Italian ironclad Francesco Morosini

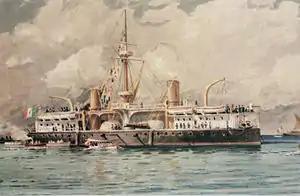
A painting of "Ruggiero di Lauria", sister ship to "Francesco Morosini"

"Francesco Morosini" was under construction for nearly eight years. She was laid down at the Venetian Arsenal on 4 December 1881 and launched on 30 July 1885. She was not completed for another four years, her construction finally being finished on 21 August 1889. Because of the rapid pace of naval technological development in the late 19th century, her lengthy construction period meant that she was an obsolete design by the time she entered service. The year she entered service, the British began building the ; these ships marked a significant advance over previous types of capital ships and set the standard for future vessels, which became known as pre-dreadnought battleships. In addition, technological progress, particularly in armor production techniques—first Harvey armor and then Krupp armor—rapidly rendered older vessels like "Francesco Morosini" obsolete.